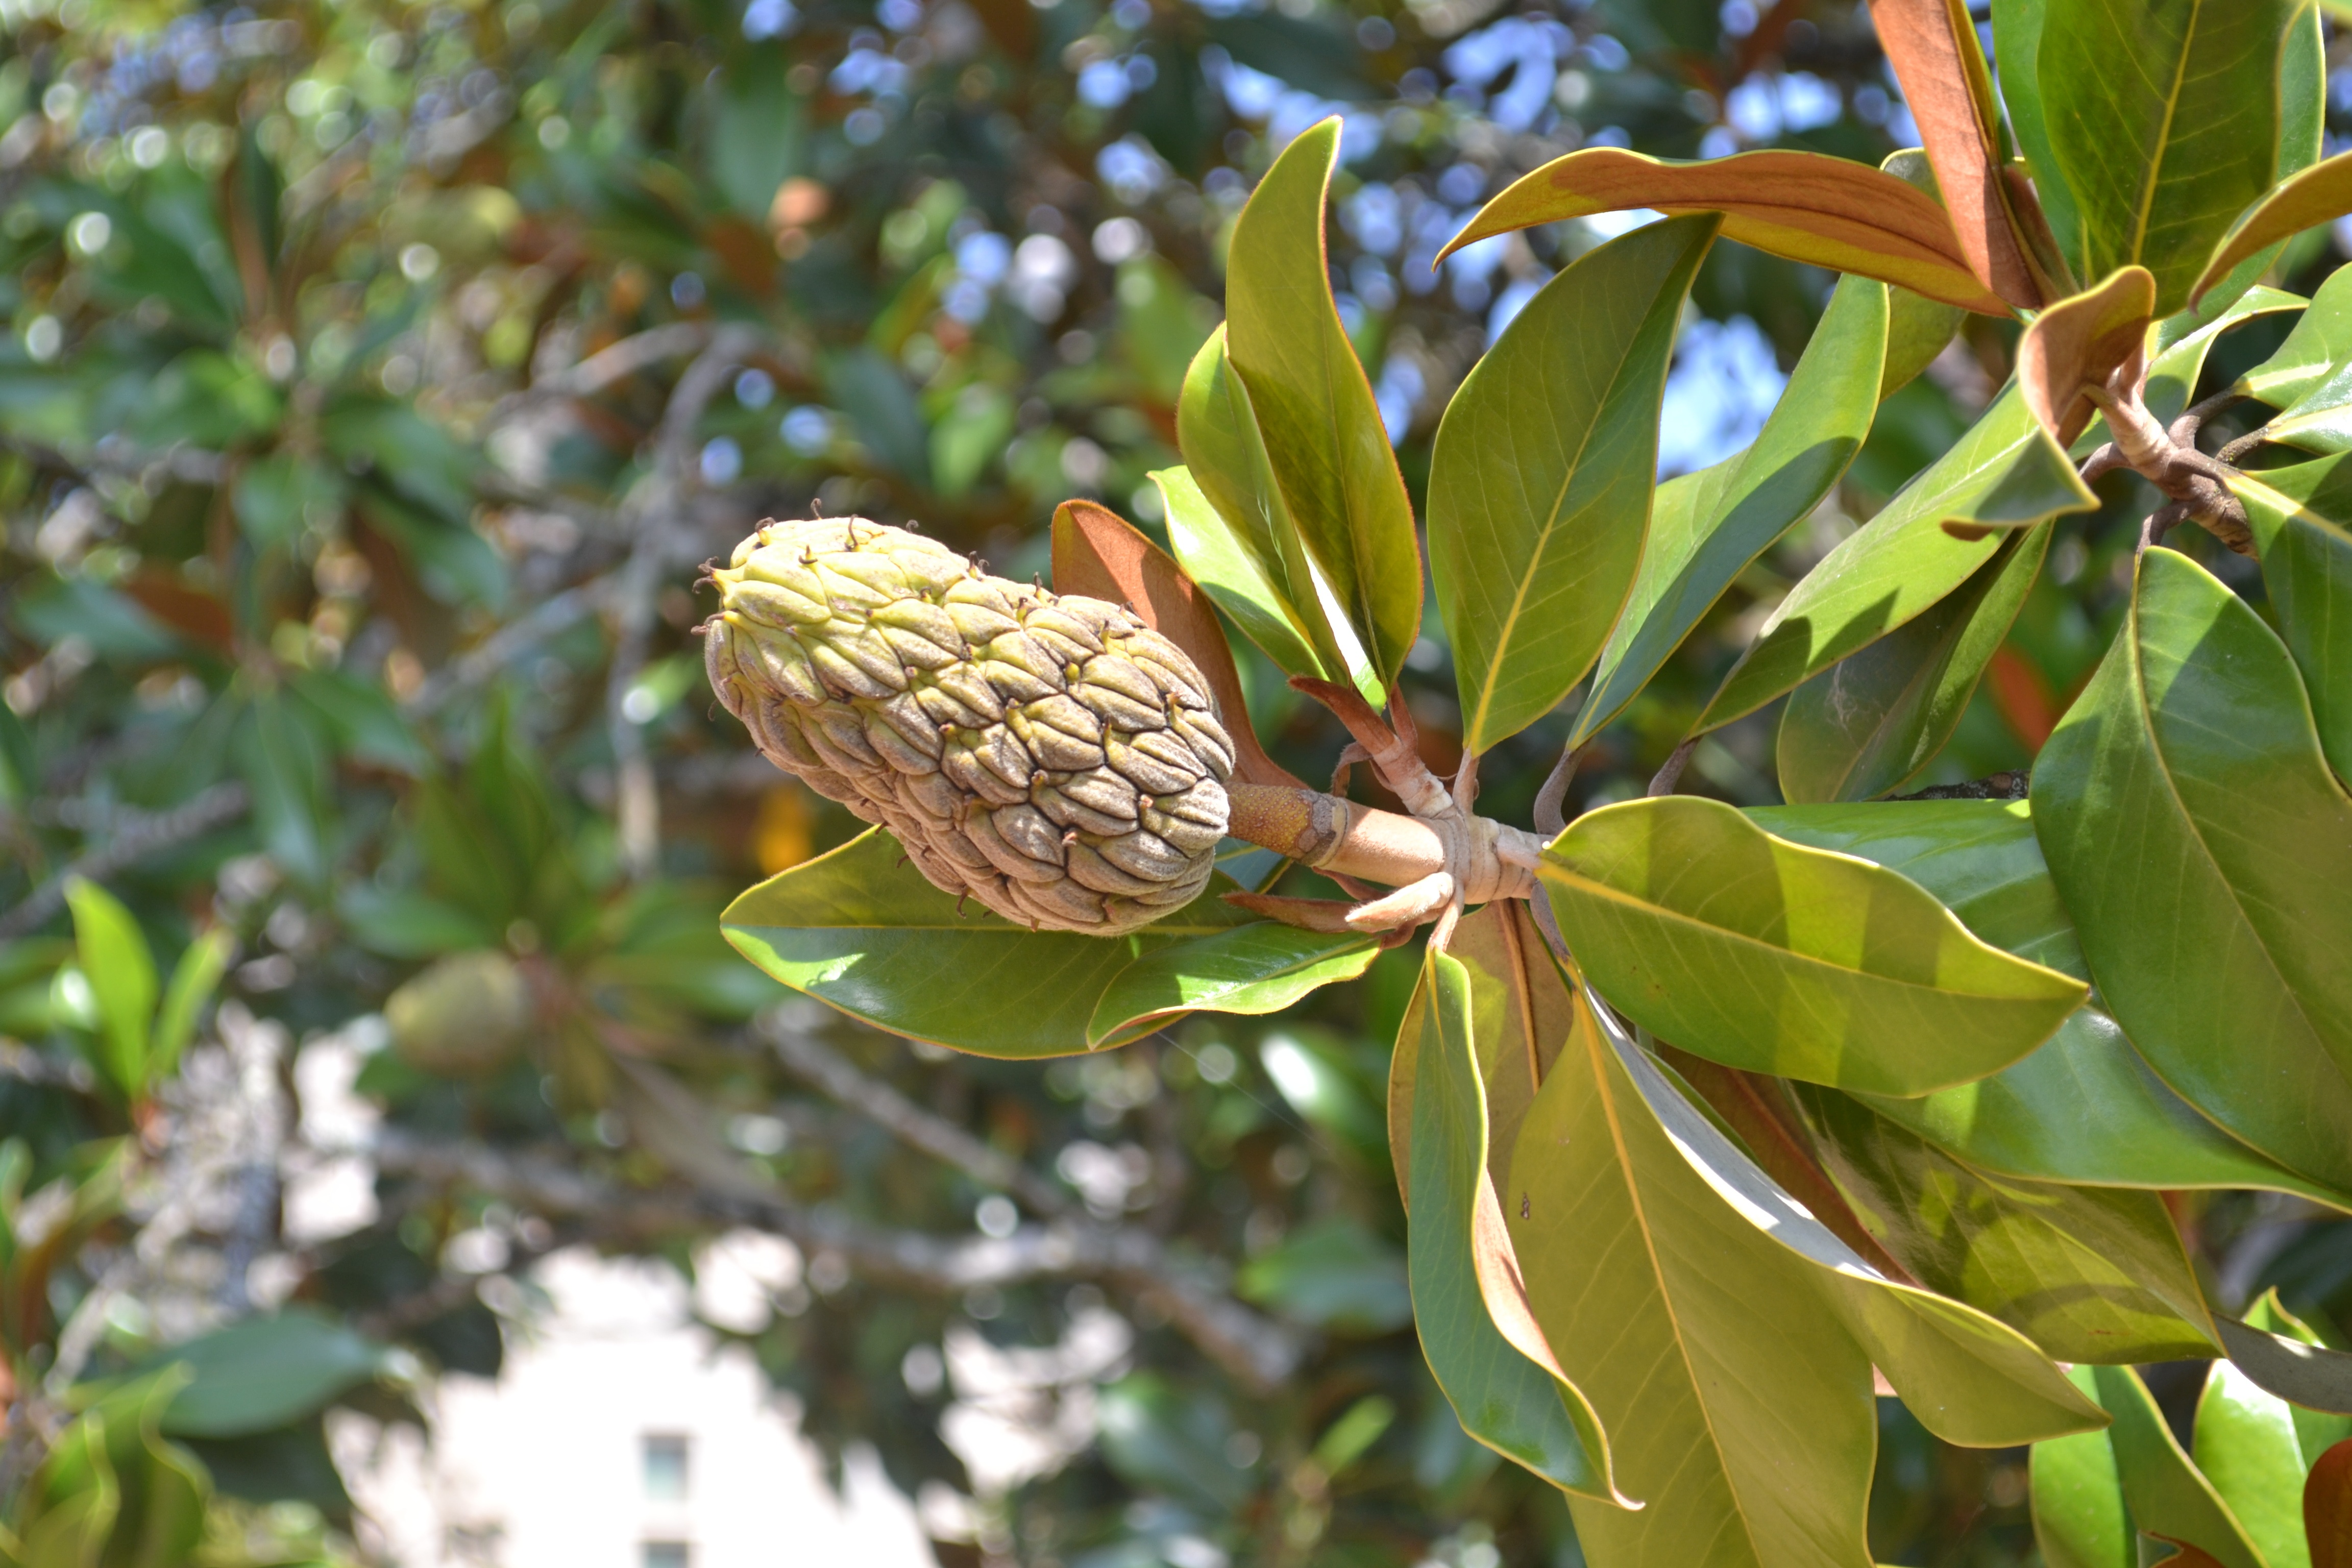
tree, nature, branch, plant, fruit, leaf, flower, food, green, produce, evergreen, botany, flora, shrub, magnolia, flowering plant, magnolia fruit, magnolia leaf, woody plant, land plant